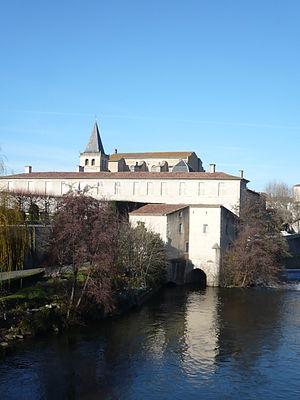
Le Tarn est un département français de la région Occitanie, traversé par la rivière Tarn qui lui a donné son nom. L'Insee et la Poste lui attribuent le code 81. Les habitants sont nommés les Tarnais et Tarnaises. La préfecture est Albi, et l'unique sous-préfecture est Castres. Le département fait partie de l'académie de Toulouse sur le plan scolaire et dépend de la cour d'appel de Toulouse sur le plan judiciaire.
Jules Hardouin-Mansart, comte de Sagonne, né le 16 avril 1646 à Paris et mort le 11 mai 1708 à Marly-le-Roi, est un architecte français. Il fut Premier architecte du roi Louis XIV et surintendant des Bâtiments du roi.
Le palais épiscopal de Castres ou palais de l'évêché, est une ancienne résidence des évêques à l'époque où Castres était le siège d'un évêché. Il est inscrit monument historique depuis le 18 juin 1927 et classé en partie depuis septembre 1987.
Castres est une commune française, unique sous-préfecture du département du Tarn et chef-lieu de l'arrondissement de Castres, en région Occitanie.
L'histoire du département du Tarn commence bien avant l'attribution du nom de la rivière Tarn à un département nouvellement formé en 1790. D'abord nommée Civitas albigensium à partir de la création de l'évêché d'Albi, la région devient l'Albigeois durant l'Ancien Régime.